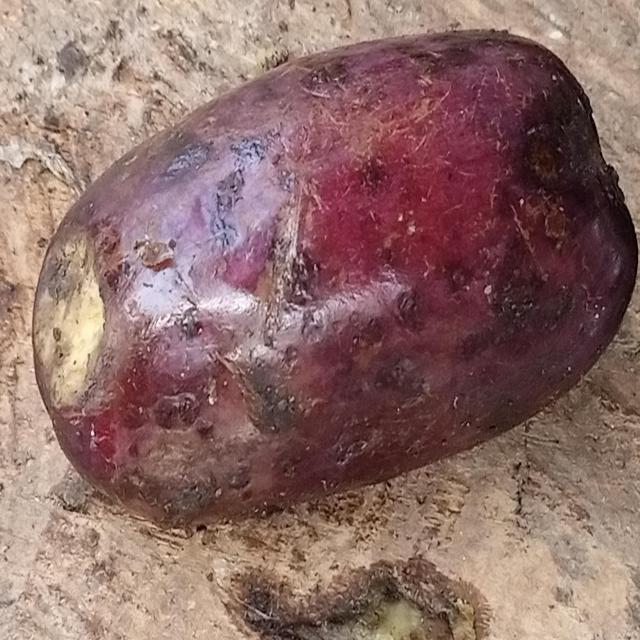
Plum grade: bruised